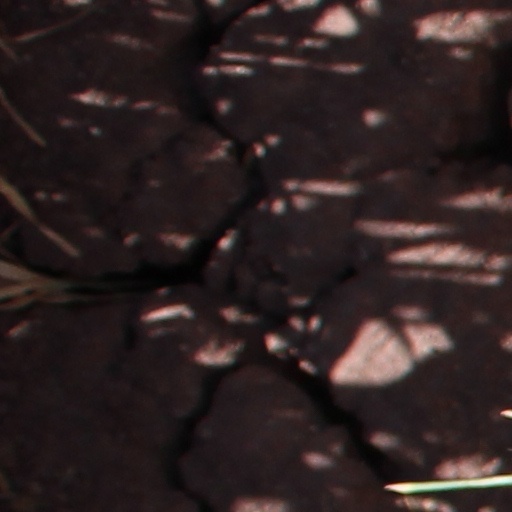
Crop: wheat